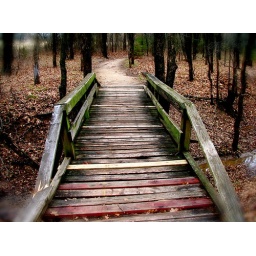
An old bridge in the &amp;quot;woods&amp;quot; behind our house